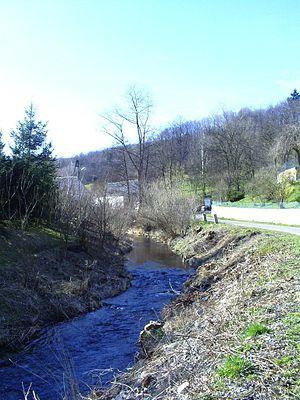
Nysa Mała - en français la Petite Neisse - est une rivière de Pologne en Basse-Silésie, affluent de la Nysa Szalona, donc un sous-affluent de l'Oder par la Kaczawa.